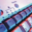
Label: keyboard